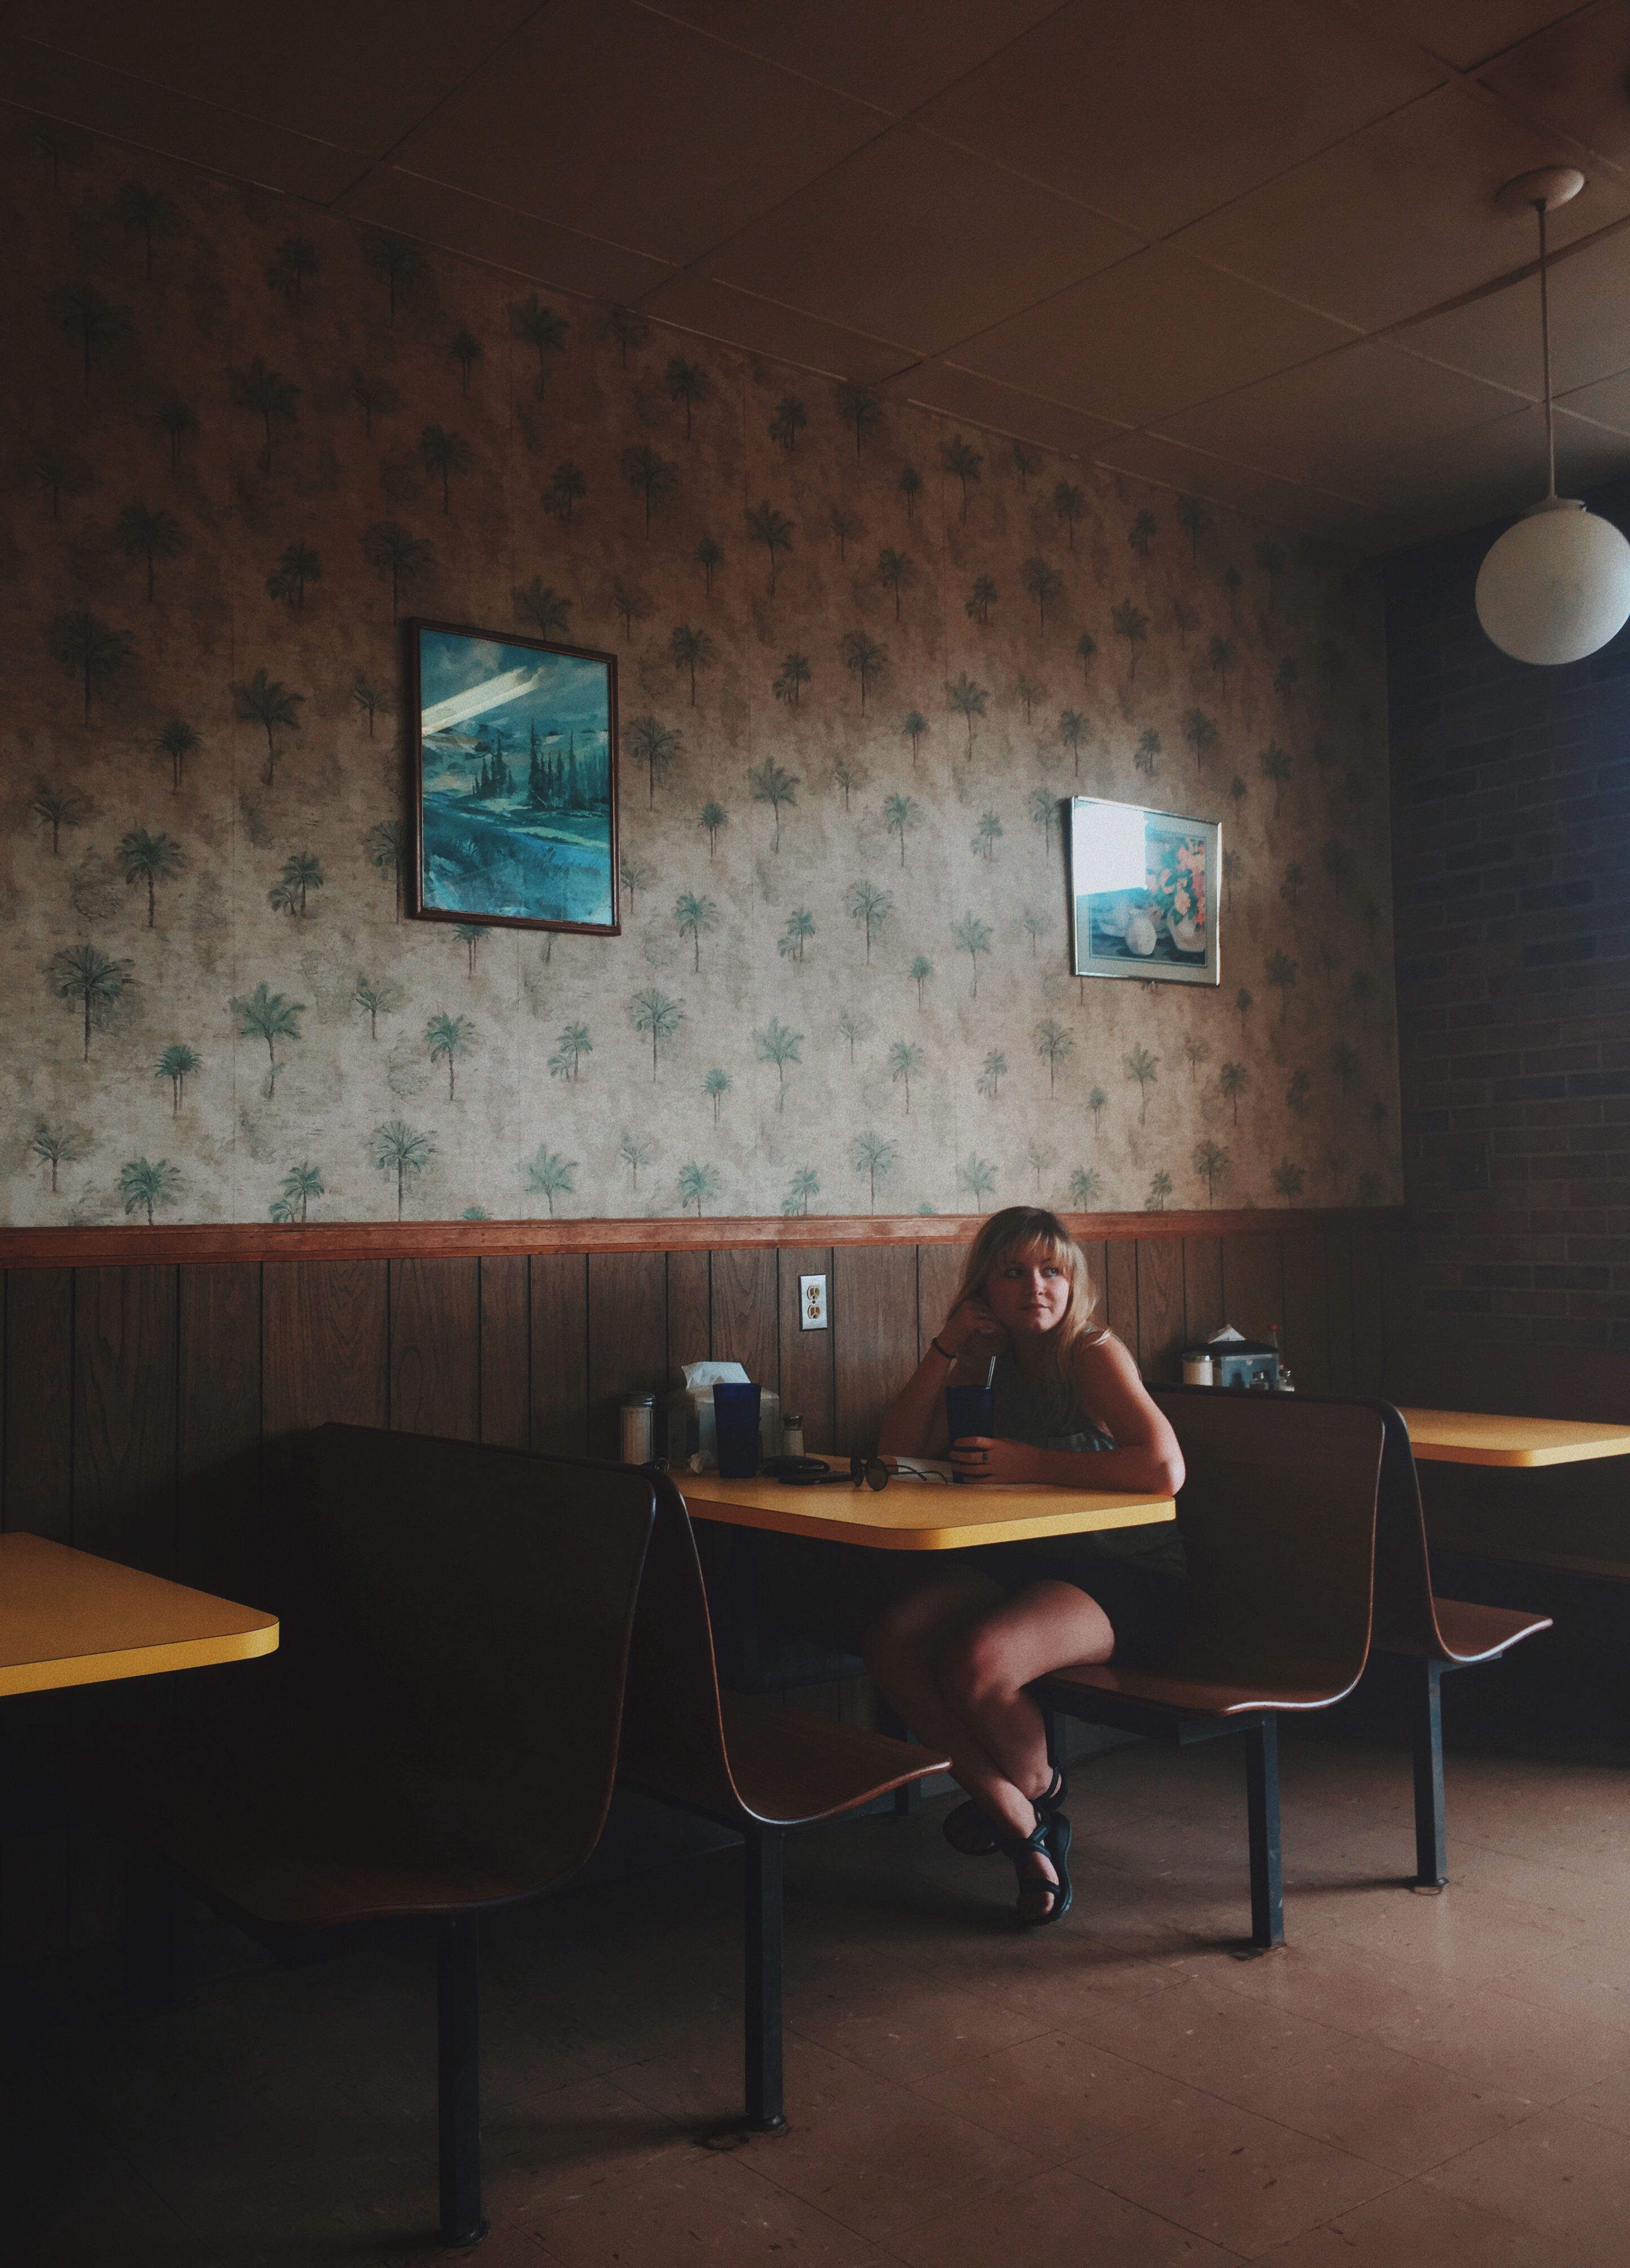
restaurant, wall, room, lighting, interior design, design, shape